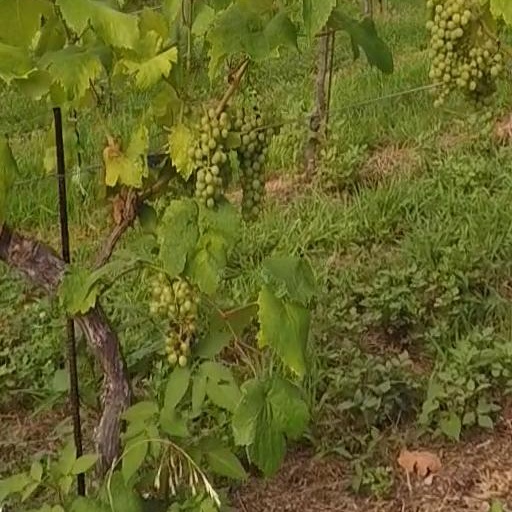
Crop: grape